William Conelan

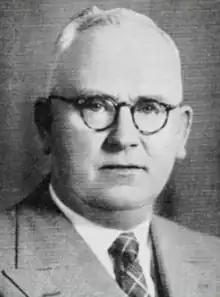

William Patrick Conelan (23 December 1895 – 28 February 1983) was an Australian politician. He was an Australian Labor Party member of the Australian House of Representatives from 1939 to 1949, representing the electorate of Griffith.